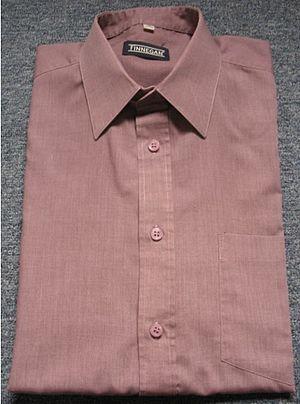
Une chemise est un vêtement qui couvre le buste et les bras. Au début du XXIᵉ siècle, elle comprend un col, des manches longues et un boutonnage sur le devant. Il en existe également une version féminine, que l'on appelle chemisier. La chemise ne comporte pas de doublure.